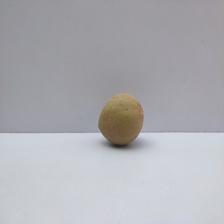
Size: Small